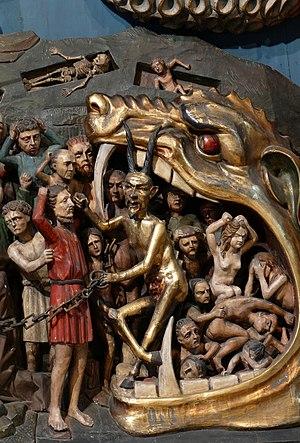
Alsace, Bas-Rhin, Église Saint-Georges de Haguenau (PA00084724, IA00061901). Retable ""Jugement dernier"" (Veit WAGNER, 1496): Saint Michel pesant les âmes, élus et damnés. This object is classé Monument Historique in the base Palissy, database of the French furniture patrimony of the French ministry of culture,